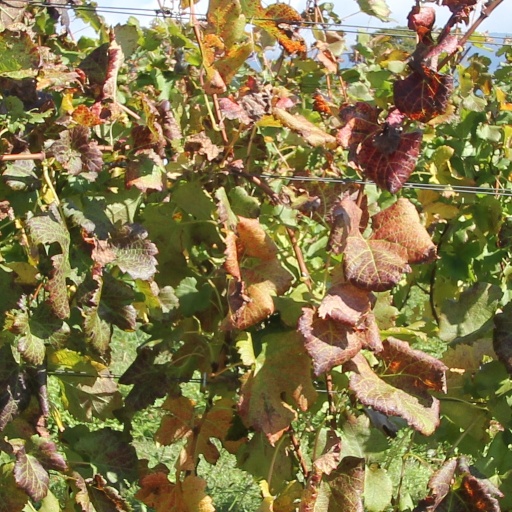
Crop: grape